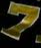
Number: 7